2020 Kerala floods

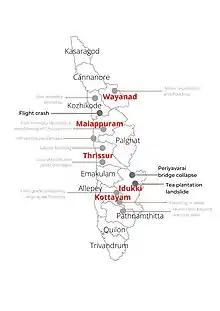
Overview of Kerala district map depicting August 2020 flood-related incidents

The landslide in the Pettimudi tea estate saw significantly heavy rainfall, resulting in excessive flooding and landslide over a 1.2 km tract. Final reports indicate that it destroyed 4 buildings and killed 66 individuals. Majority of the victims were descendants from the Dalits caste system. Meanwhile, low-intensity mudslides and landslides occurred in other regions.